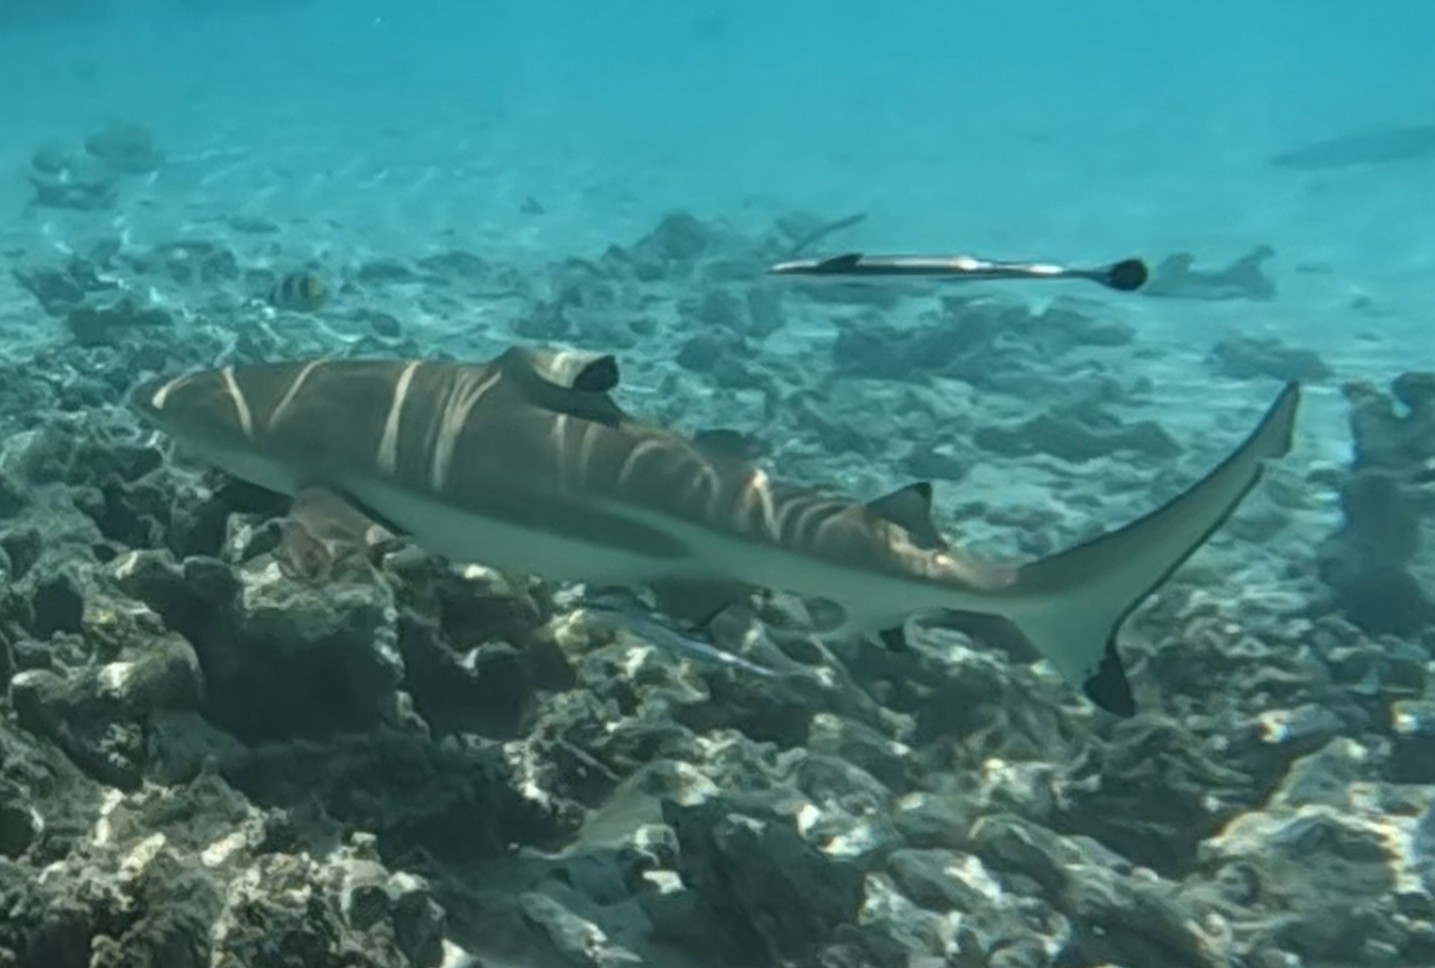
Carcharhinus melanopterus (Blacktip Reef Shark)